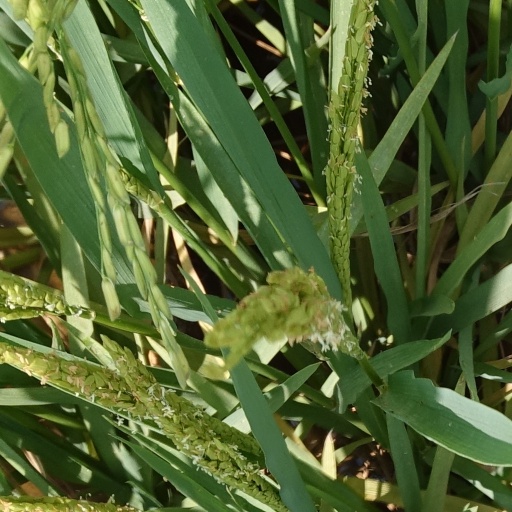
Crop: rice